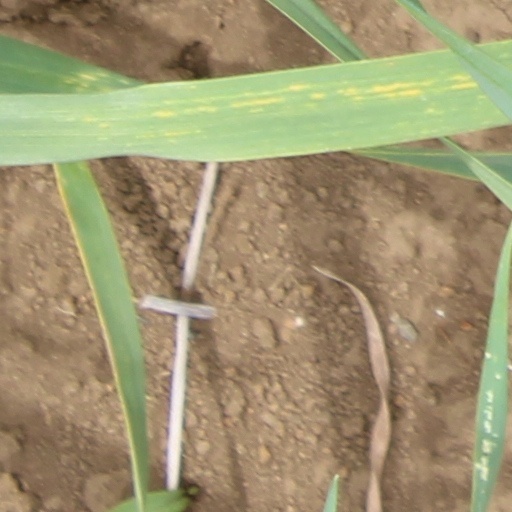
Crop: wheat